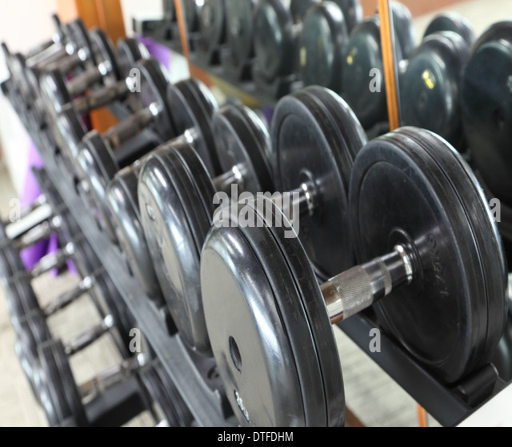
rows of black dumbbells in a gym